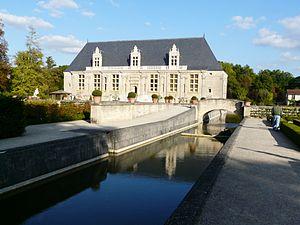
Joinville (52) - Château du Grand Jardin - Vue depuis le canal
Joinville, appelée également Joinville-en-Vallage ou encore Joinville en Champagne, est une commune française située dans le département de la Haute-Marne, en région Grand Est.